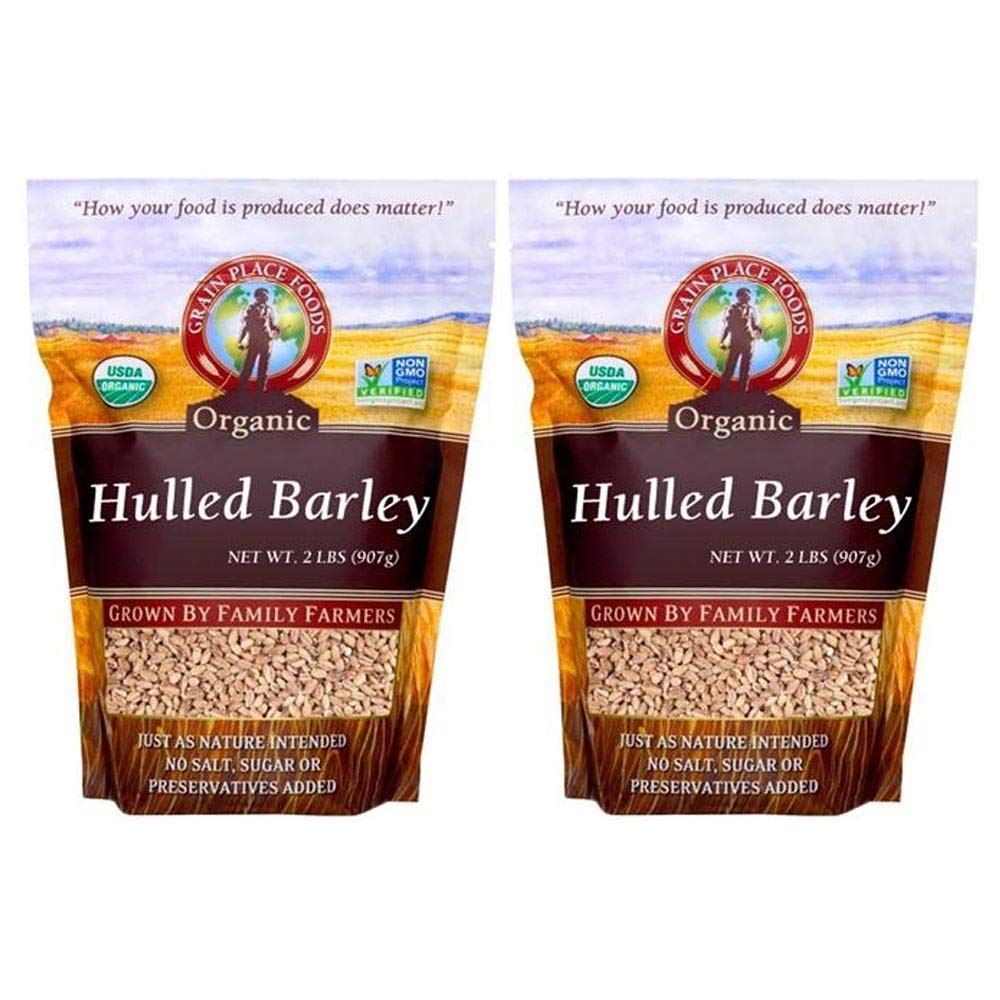
Item Name: Grain Place Foods | Non-GMO Organic Hulled Barley | Made in USA | 25 lb Bag
Bullet Point 1: HULLED BARLEY – Hulled barley has only the outer husk removed, and is thus more nutritious than pearled barley, which has husk, bran and germ removed.
Bullet Point 2: FLAVOR – Barley has a rich, nutlike flavor and chewy consistency.
Bullet Point 3: USES – Makes a great addition to soups and stews. It can also serve as a side dish alone or mixed with other grains or as an addition to salads.
Bullet Point 4: NON-GMO – Our product is Organic, Non-GMO Project Verified, Kosher and 100% Whole Grain. Processed in a facility that handles peanuts and processes wheat and soybeans. The product has not been irradiated, nor had any chemicals or processes done to them.
Bullet Point 5: GROWN IN USA – The barley is grown and harvested in the USA.
Bullet Point 6: HOW TO COOK - Hulled Barley cooks faster if soaked in water for 6-8 hours before cooking. To cook one cup of hulled barley, add 3 cups of water and bring to a boil, then simmer for 45-60 minutes. For a softer texture, use 4 cups water to 1 cup barley. For a firmer texture, use less water. Yield 3 cups after cooking.
Product Description: Kosher Hulled barley has only the outer husk removed, and is thus more nutritious than pearled barley, which has husk, bran and germ removed. Barley has a rich, nut-like flavor and chewy consistency that makes it a great addition to soups and stews. It can also serve as a side dish alone or mixed with other grains or as an addition to salads. For a soft texture try 4 cups water to 1 cup barley, for a firmer quality use less water. Barley has a historical reputation for building strength. Gladiators of the Roman Empire were called hordearii (barley-men), because barley was the staple of their training diet. Hulled Barley is a good source of selenium, phosphorus, copper and manganese. The fiber content in barley, especially the cholesterol-lowering soluble fiber beta-glucan, makes this versatile grain an excellent addition to the health conscious consumer's diet. To cook one cup of hulled barley, add 3 cups of water and bring to a boil then simmer for 45-60 minutes. After cooking will yield 3 ½ cups. They buy the best quality as close to home as possible, and wherever possible, they maintain grower identity.
Value: 400.0
Unit: Ounce

Price: 73.49